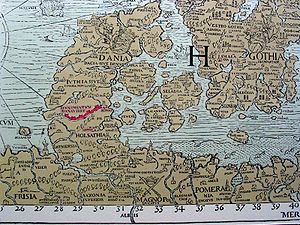
Dannevirke / Beliggenhed
Dannevirke på Carta Marina (1539).
Dannevirke er et system af historiske danske befæstninger i Sydslesvig i det nordlige Tyskland, beliggende i delstaten Slesvig-Holsten ca. 40 km syd for den dansk-tyske grænse. Den langstrakte jordvold blev bygget tværs over den jyske halvøs smalleste sted i 400-500 e.v.t. og derefter flere gange udbygget og ændret i forløb indtil 1200-tallet. Den blev sidste gang brugt til forsvarsformål under den anden slesvigske krig i 1864.